Multistorey car park

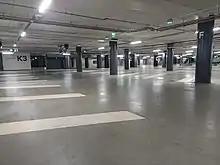
A parking garage at REDI shopping centre in Kalasatama, Helsinki, Finland

The term "multistorey car park" (often abbreviated to "multistorey" or "multistory") is used in the United Kingdom, Hong Kong, and many Commonwealth of Nations countries, and it is nowadays most commonly spelled without a hyphen. In the United States, the term "parking structure" is used, especially when it is necessary to distinguish such a structure from the "garage" connected with a house. In some places in North America, "parking garage" refers only to an indoor, often underground, structure. Outdoor, multi-level parking facilities are referred to by a number of regional terms: